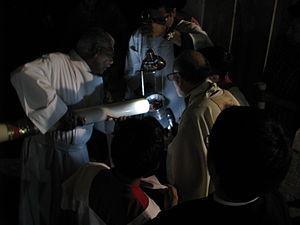
La Vigile pascale, est la cérémonie liturgique qui prélude à la fête de Pâques. Elle clôt le Triduum pascal. Elle marque le début du temps pascal où le jeûne du carême et de la Semaine sainte est rompu. Historiquement, c'est au cours de ce service qu'on pratique les baptêmes et que les catéchumènes reçoivent leur première communion. La Vigile se tient de nuit, entre le coucher du soleil du Samedi saint et le lever du soleil de Pâques.